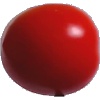
Label: Tomato 4